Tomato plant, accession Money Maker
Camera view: vertical (180 deg); turntable rotation: 180 degrees
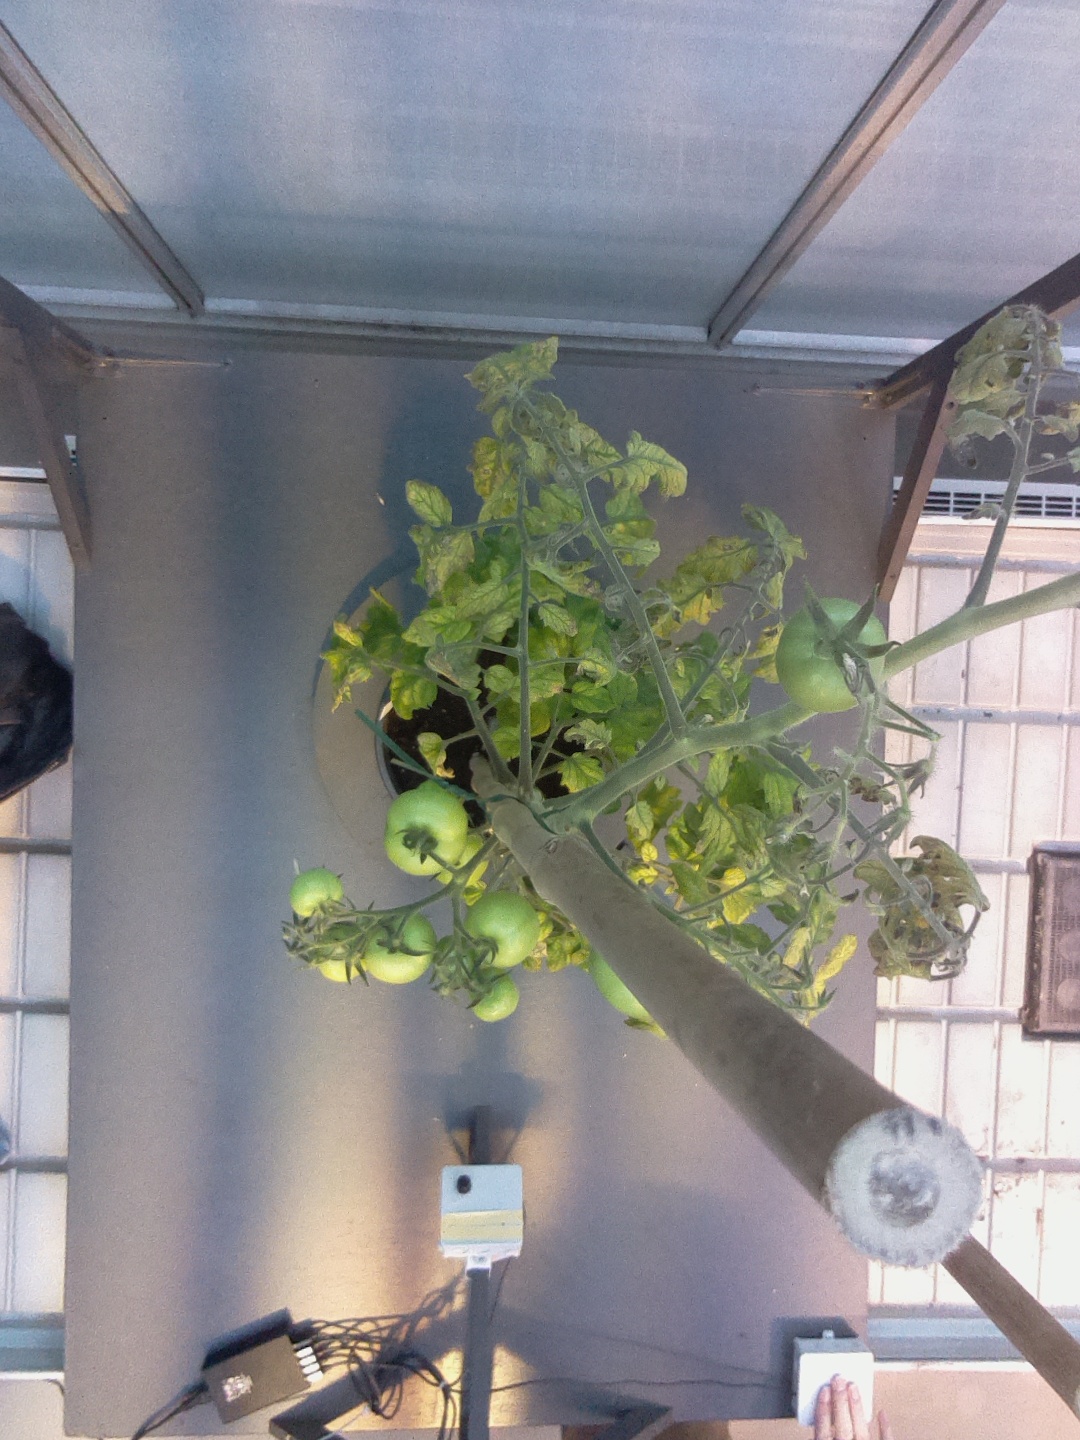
BBCH growth stage 78: 80% -90% of final fruit size